Daughters of Our Lady of Compassion

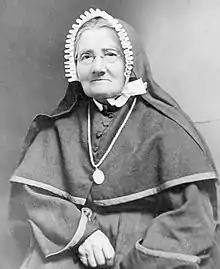
Mother Suzanna Aubert, foundress of the Daughters of Compassion

The Daughters of Our Lady of Compassion, also known as Sisters of Compassion, is a religious institute founded in May, 1892. The Catholic order was founded by Suzanne Aubert in Jerusalem, Hiruhārama, New Zealand.